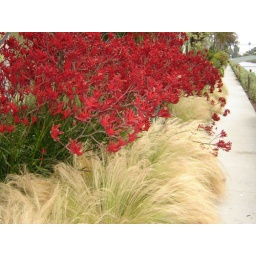
I seen this red bush while strolling along the canels in venice beach califorina